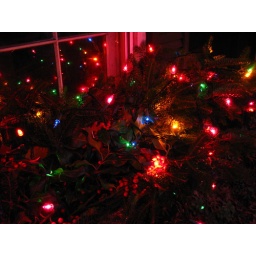
My window boxes are filled with holly and assorted evergreens. Lights mixed in the with greens.